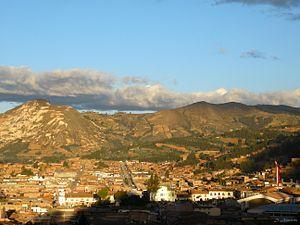
Huamachuco est une ville du nord du Pérou, capitale de la Province de Sánchez Carrión dans le département de La Libertad, située à 3 269 mètres sous le niveau de la mer sur le versant est des Cordillère des Andes dans une haute vallée andine à 184 km de Trujillo. La ville a une population estimée à 39 806 habitants pour l'année 2015.